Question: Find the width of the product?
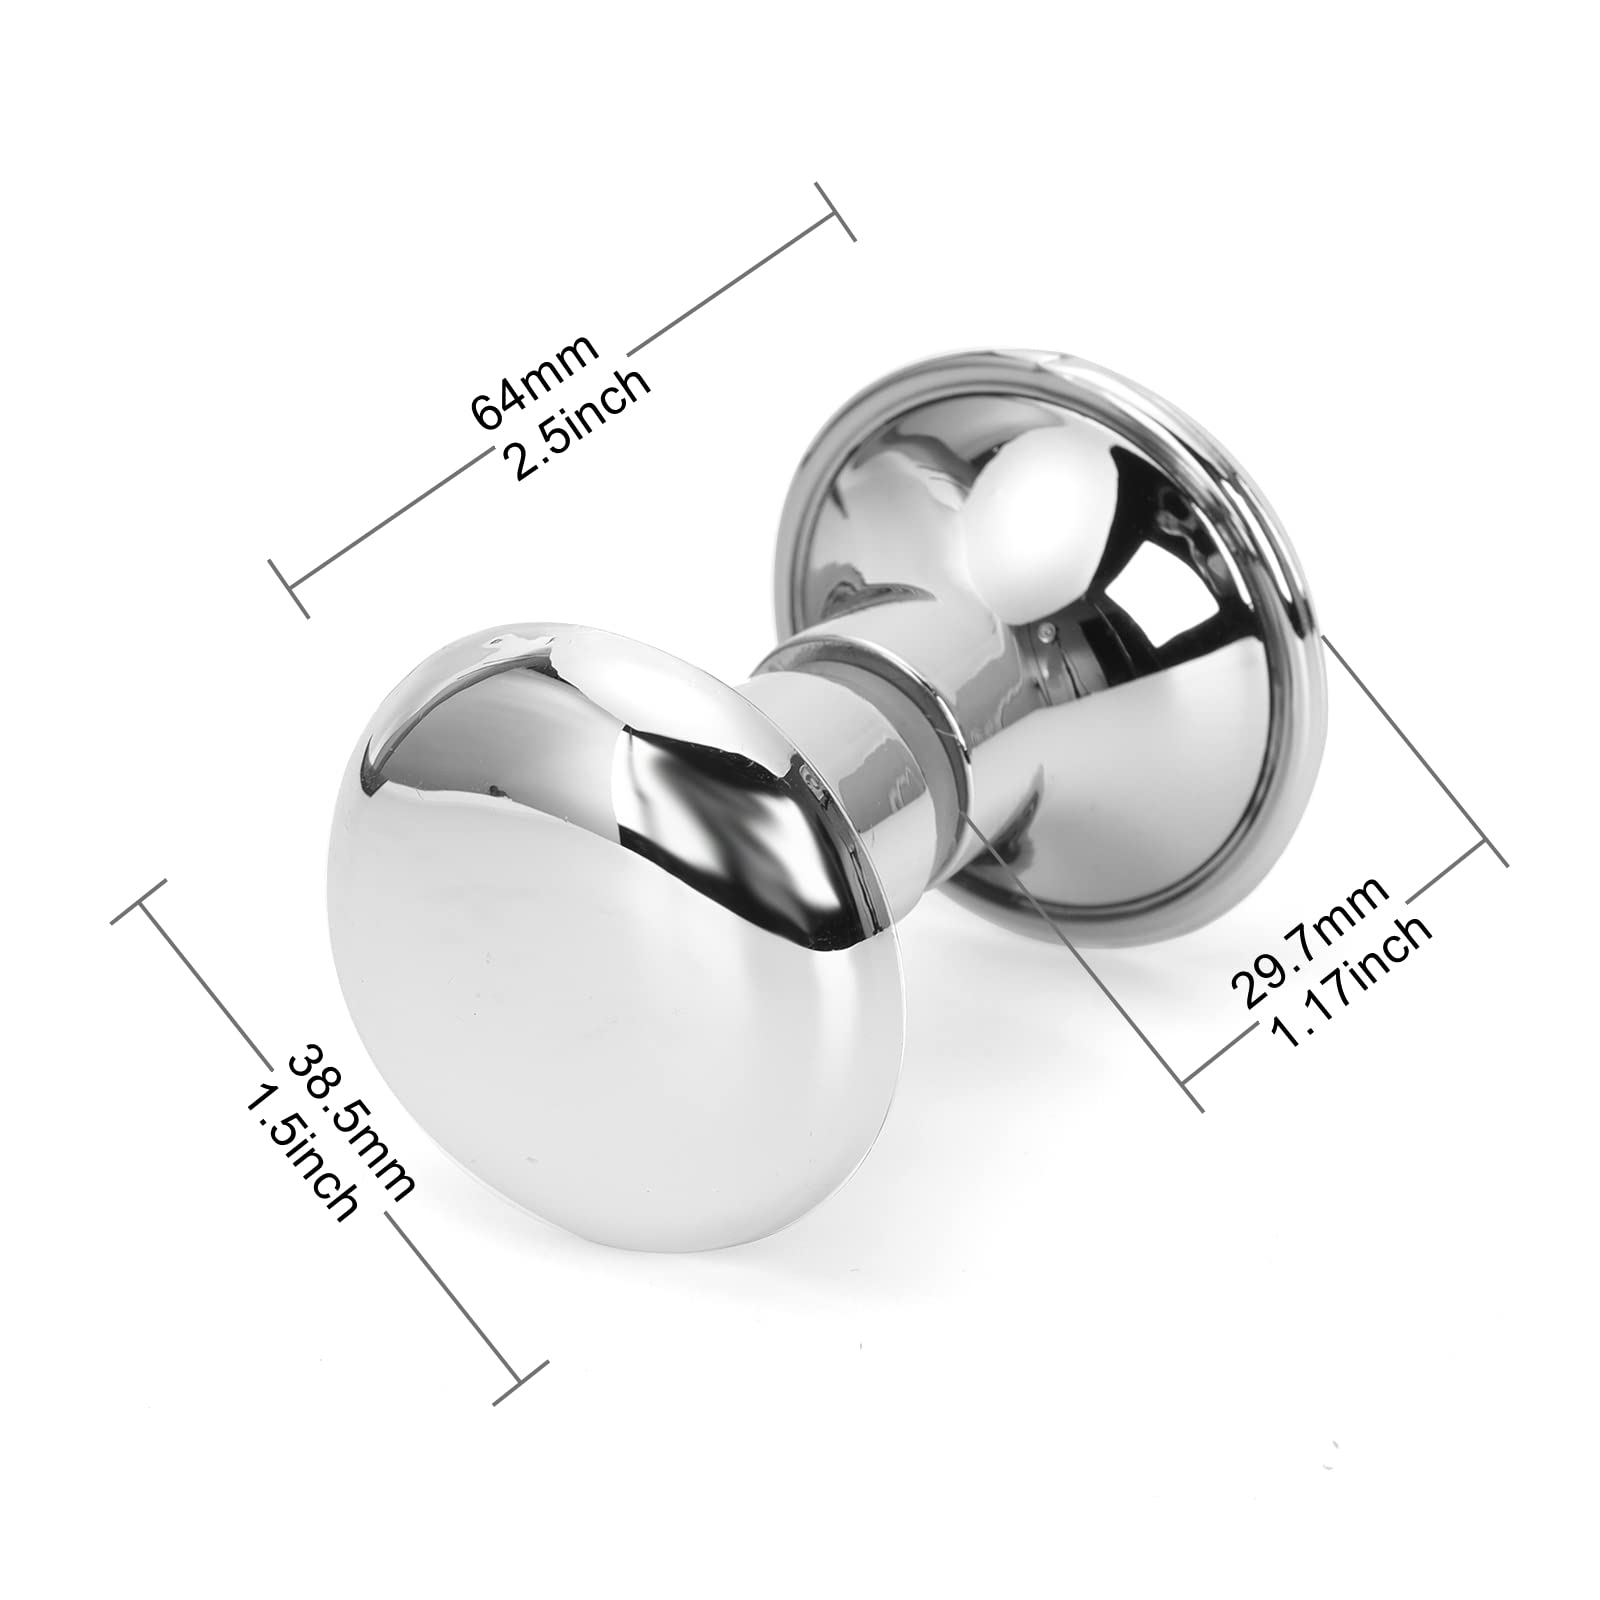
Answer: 29.7 millimetre